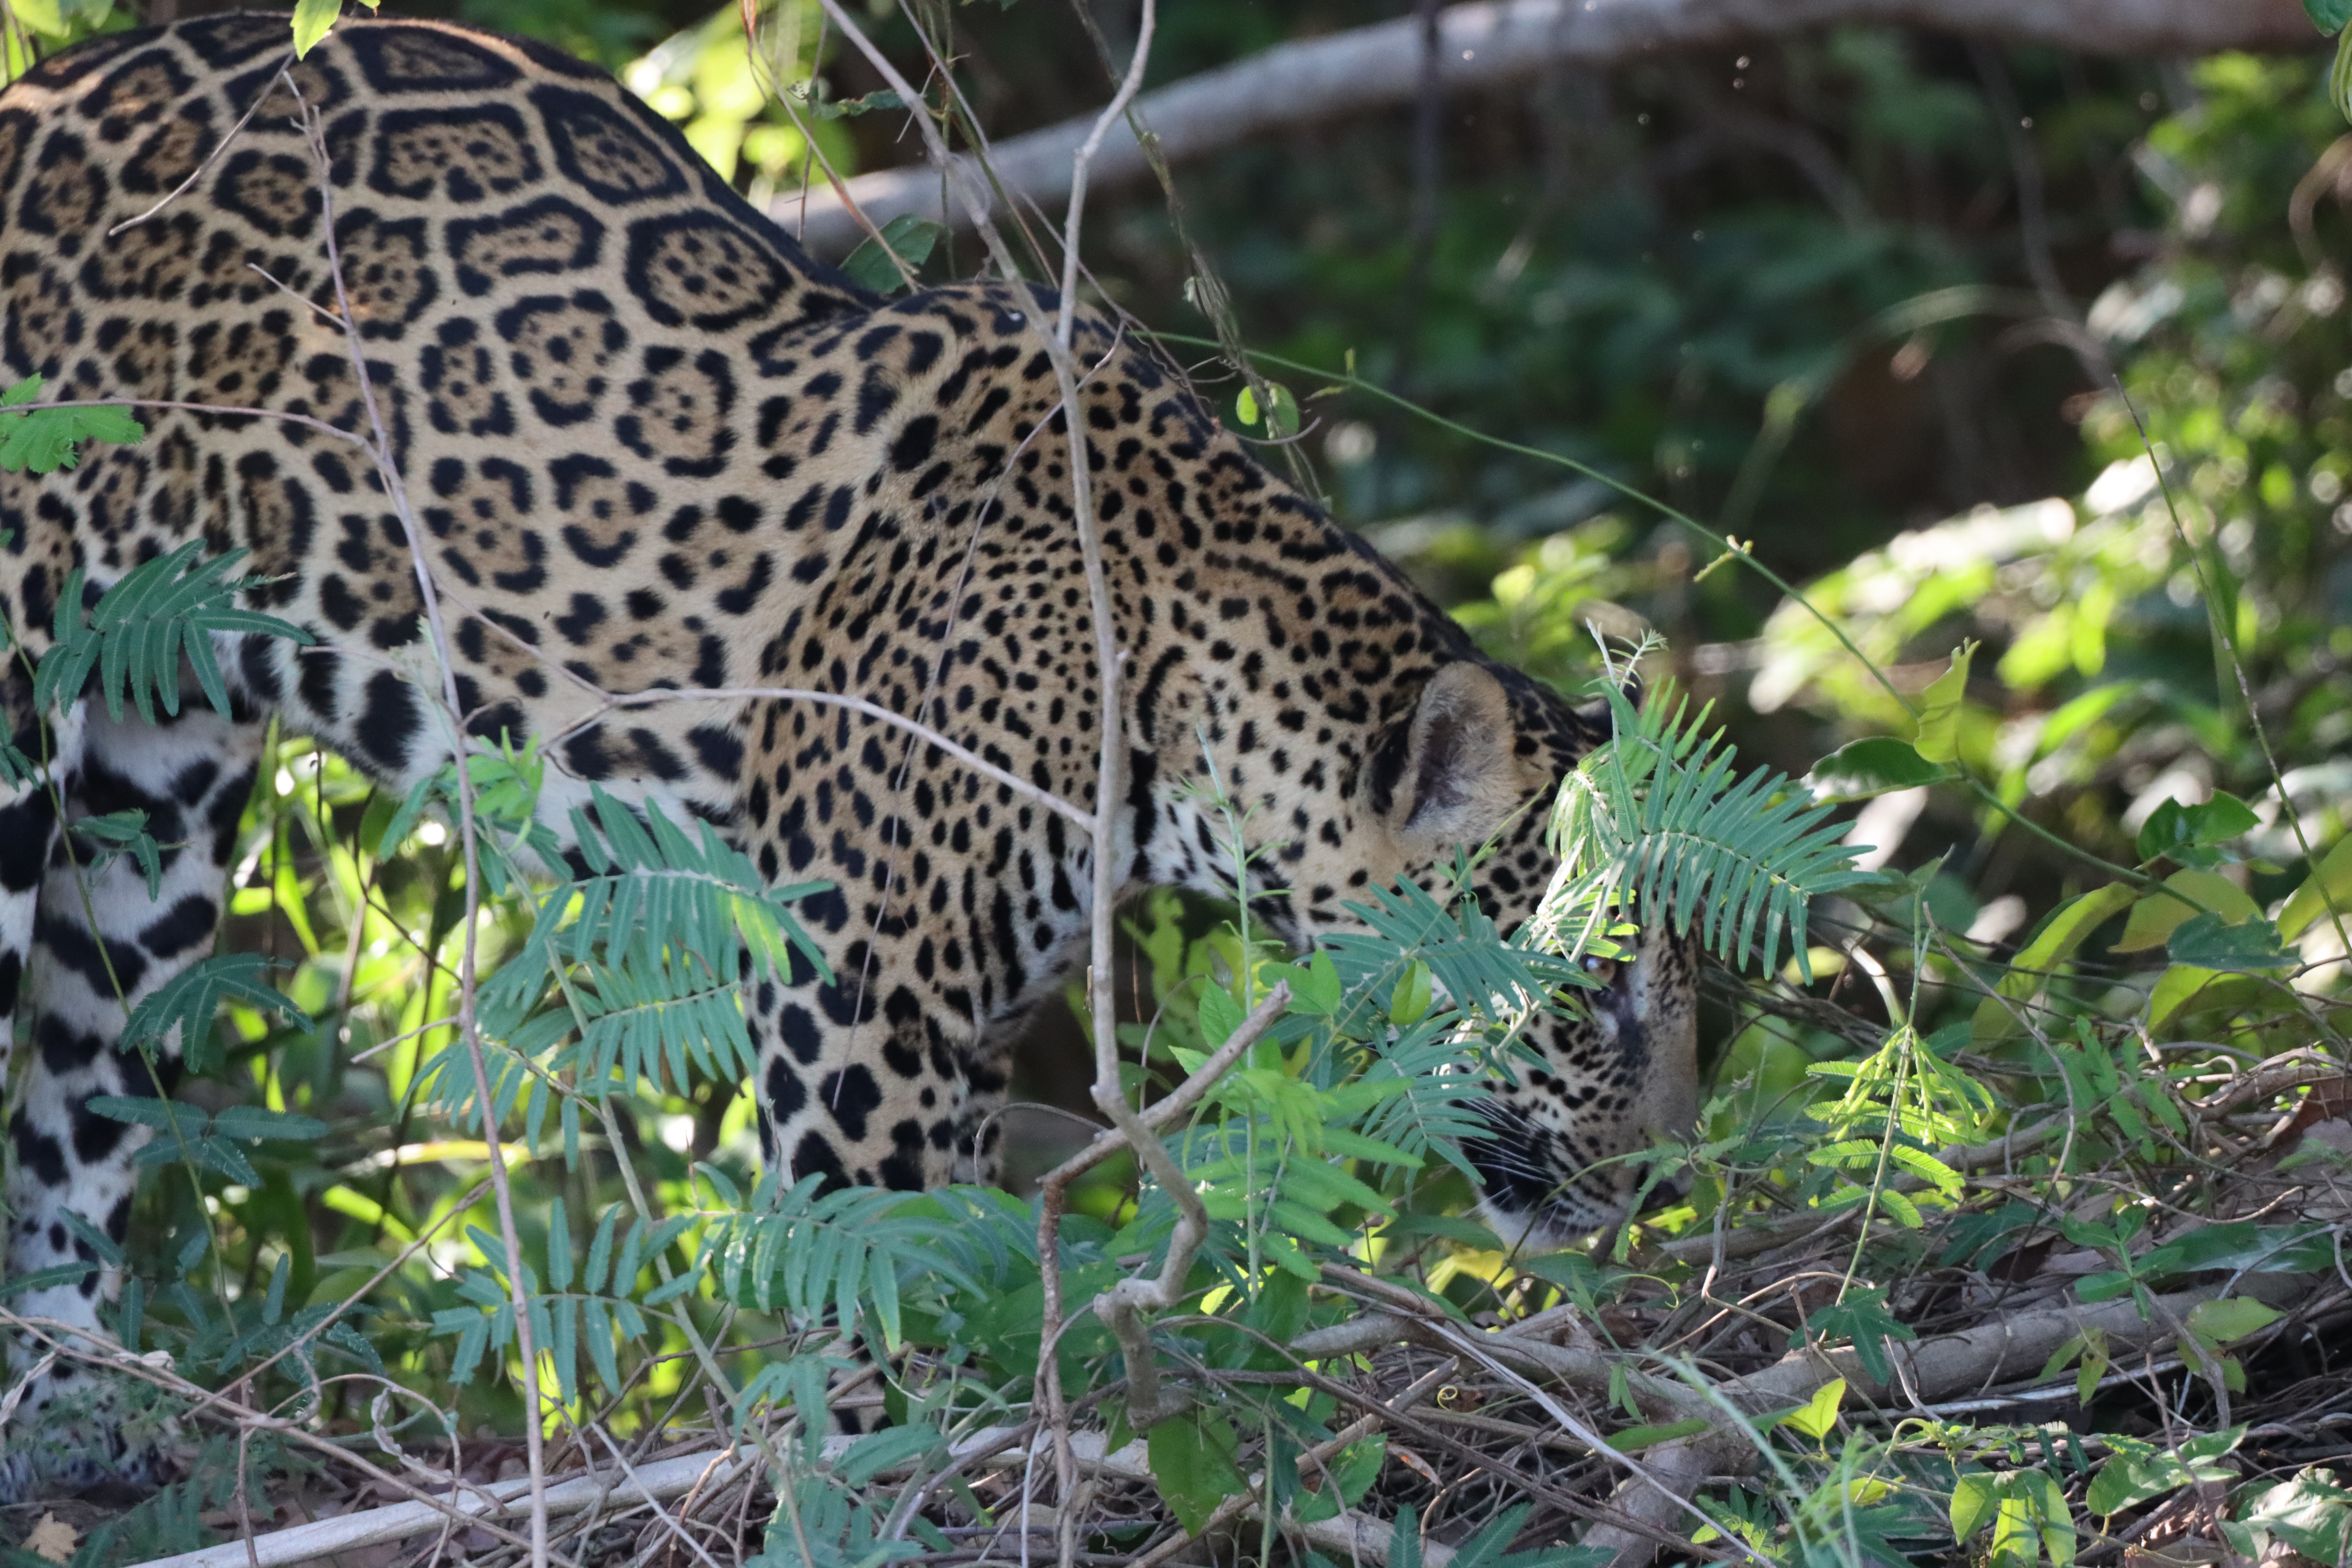
Jaguar: Madalena